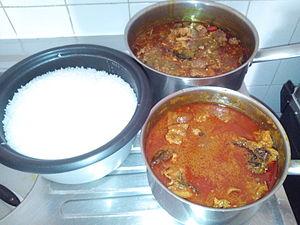
La sauce gombo est une sauce gluante à base de gombos frais ou secs. Elle accompagne les plats de poisson ou de viande. On la trouve en Afrique de l'Ouest en particulier en Côte d'Ivoire, au Sénégal, au Togo ou encore en Guinée-Bissau.